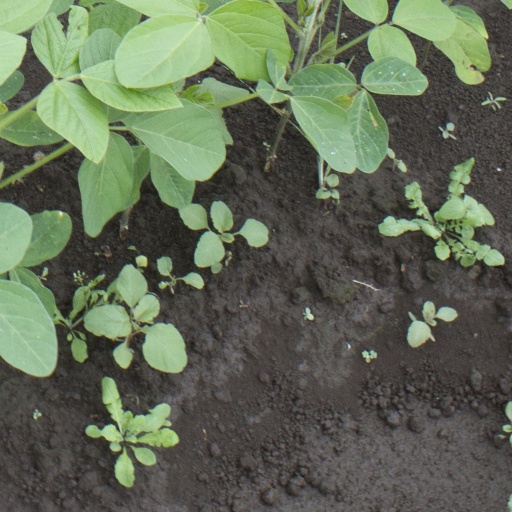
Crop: soybean